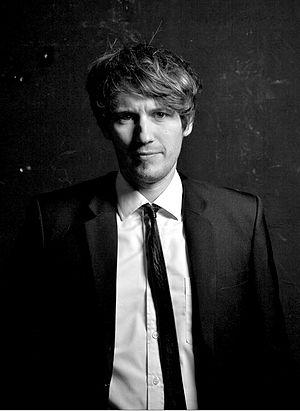
Robert Nippoldt, né en 1977 à Kranenburg en Allemagne, est un illustrateur, graphiste et artisan du livre allemand.